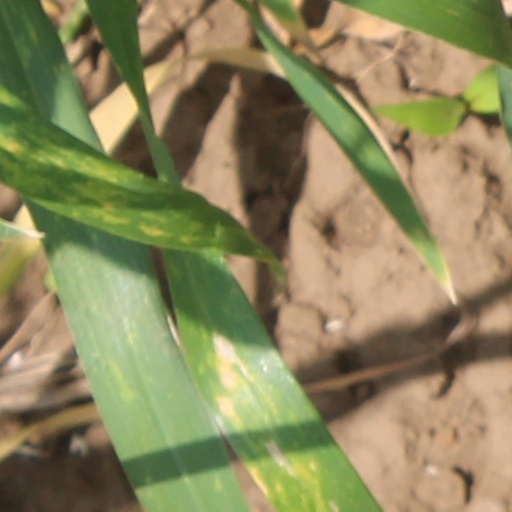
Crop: wheat